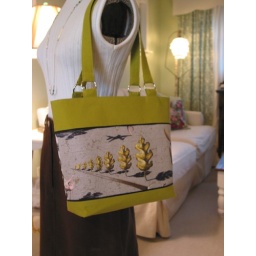
Chartreuse linen, vintage barkcloth, a black and white geo print, and black piping come together in this latest tote project.